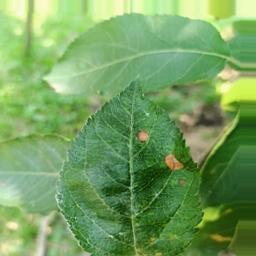
Label: Alternaria